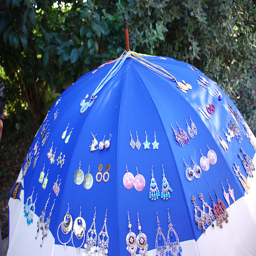
A blue umbrella covered in earrings under a tree.
A blue umbrella displaying several sets of earrings.
an umbrella with earrings and necklaces on it
A bright blue umbrella adorned with many pairs of ear rings.
An umbrella with earring hanging on the outside of it.